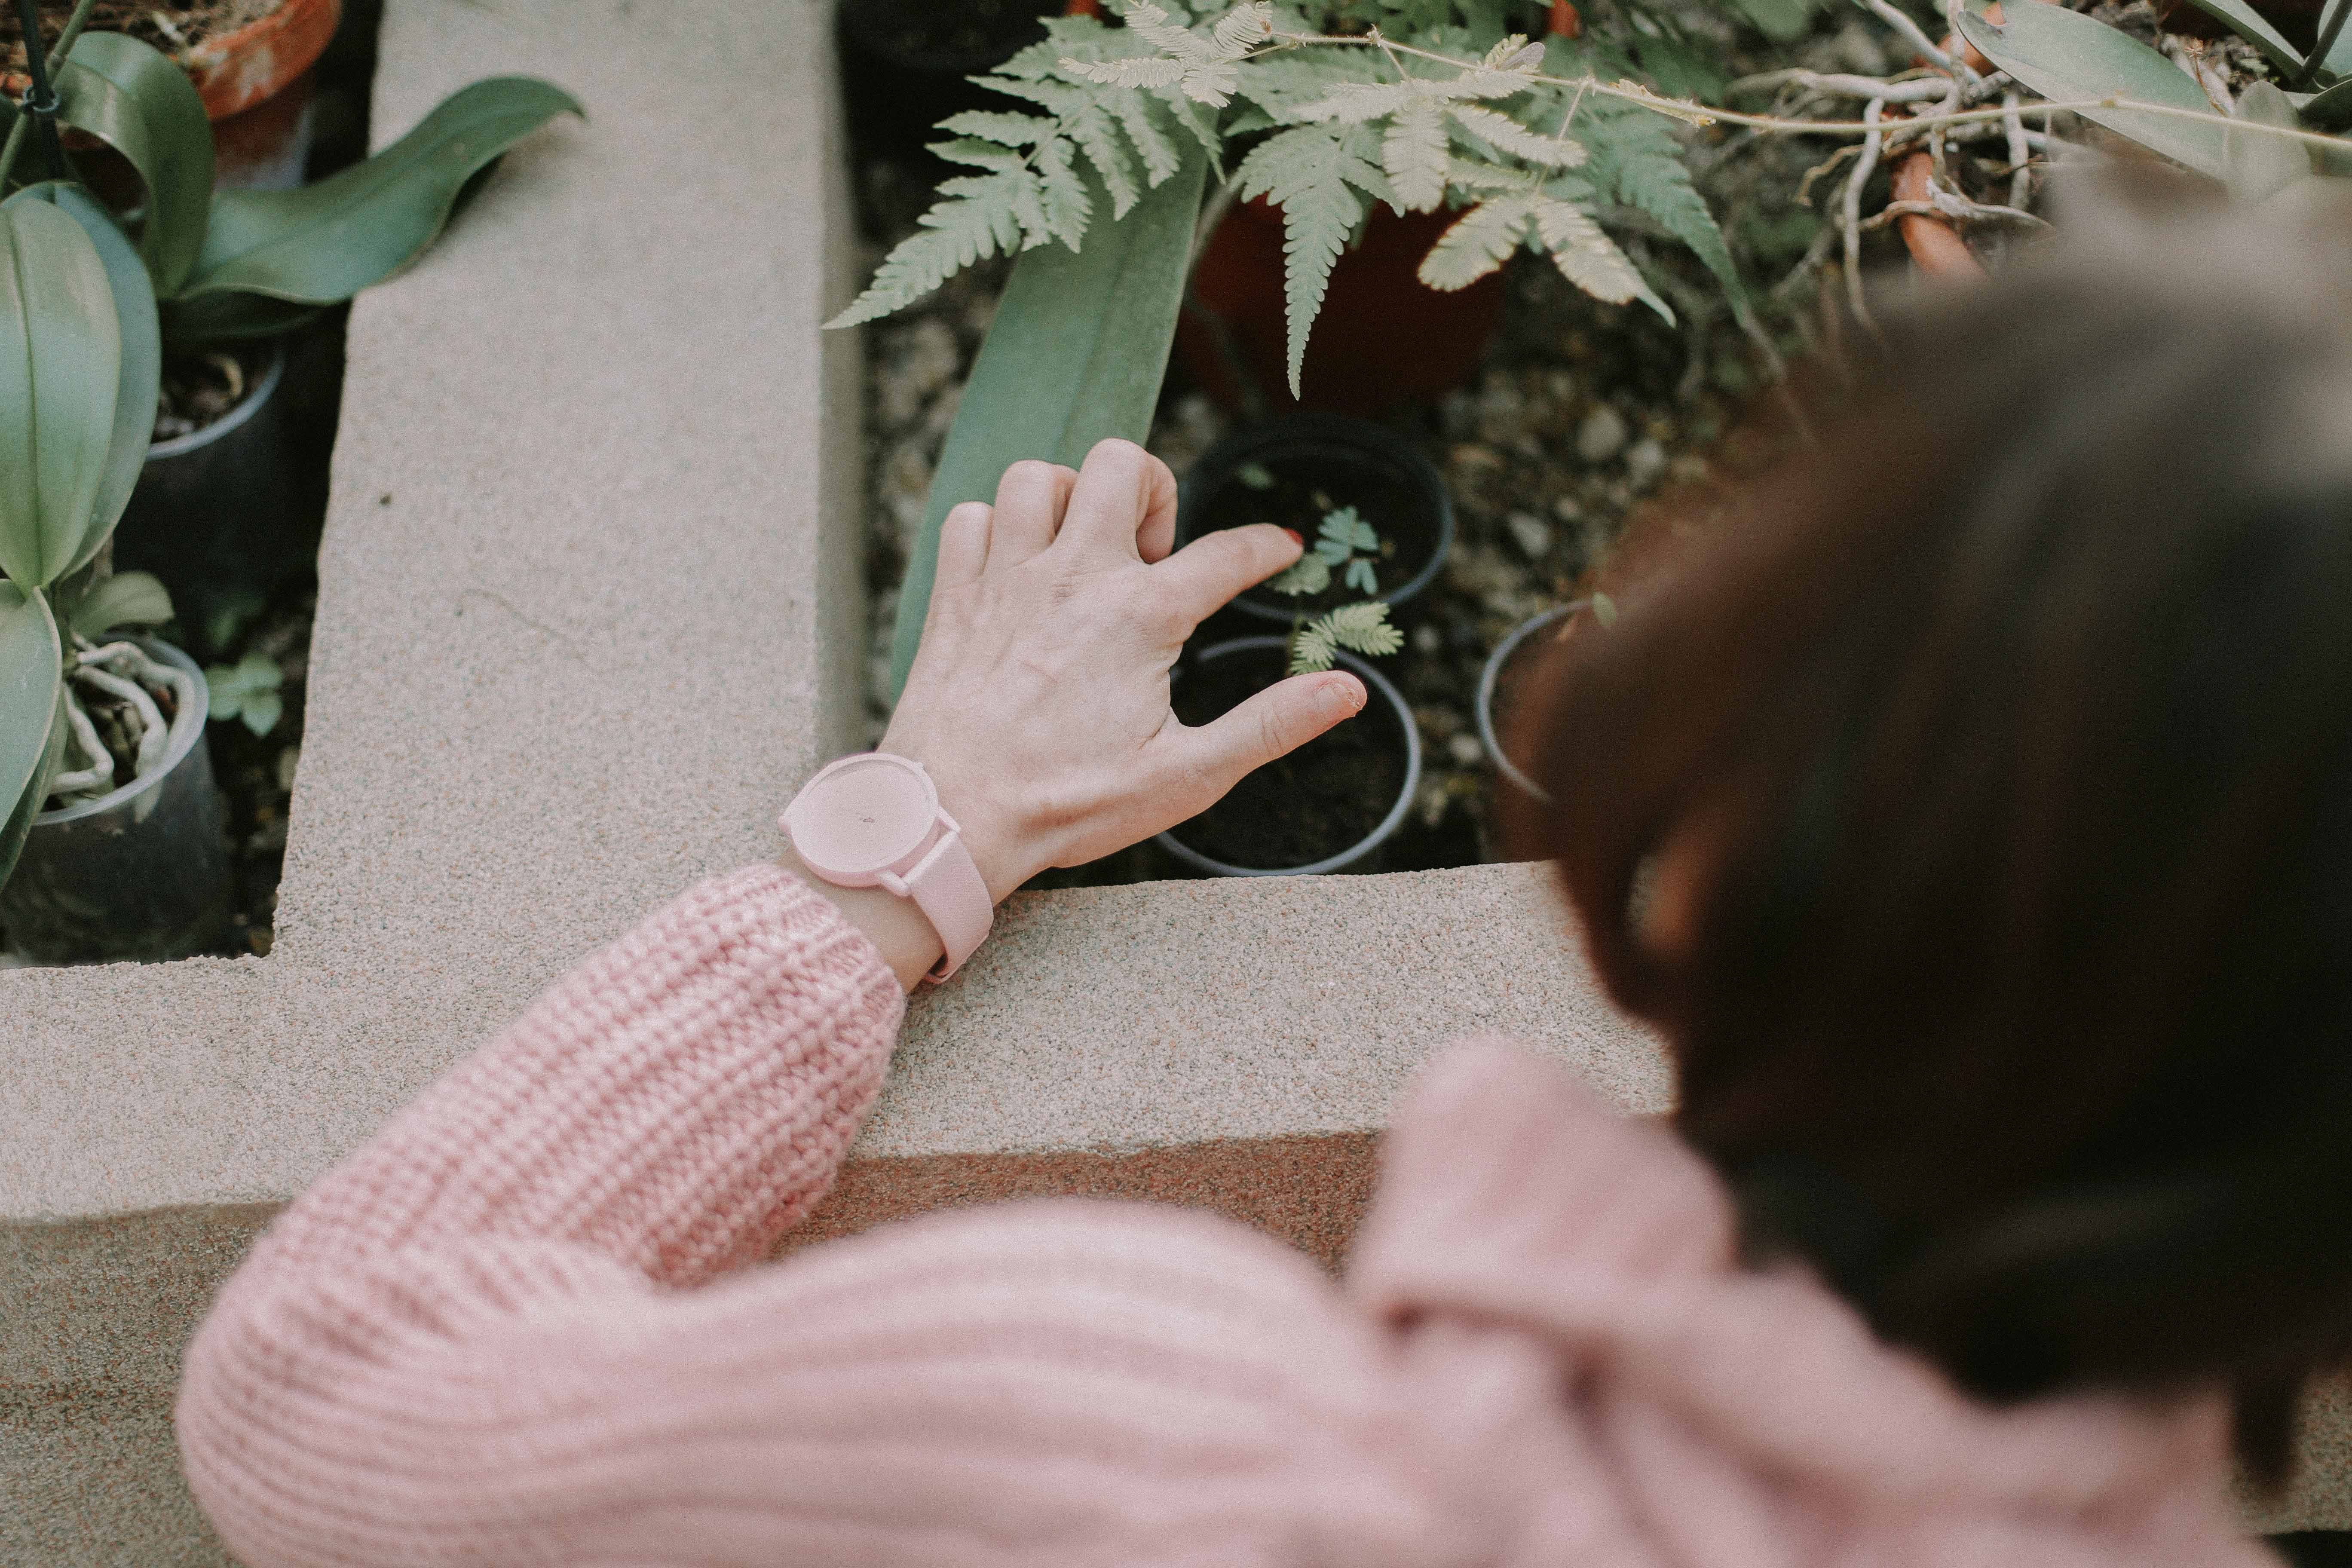
hand, leaf, flower, spring, art, carving